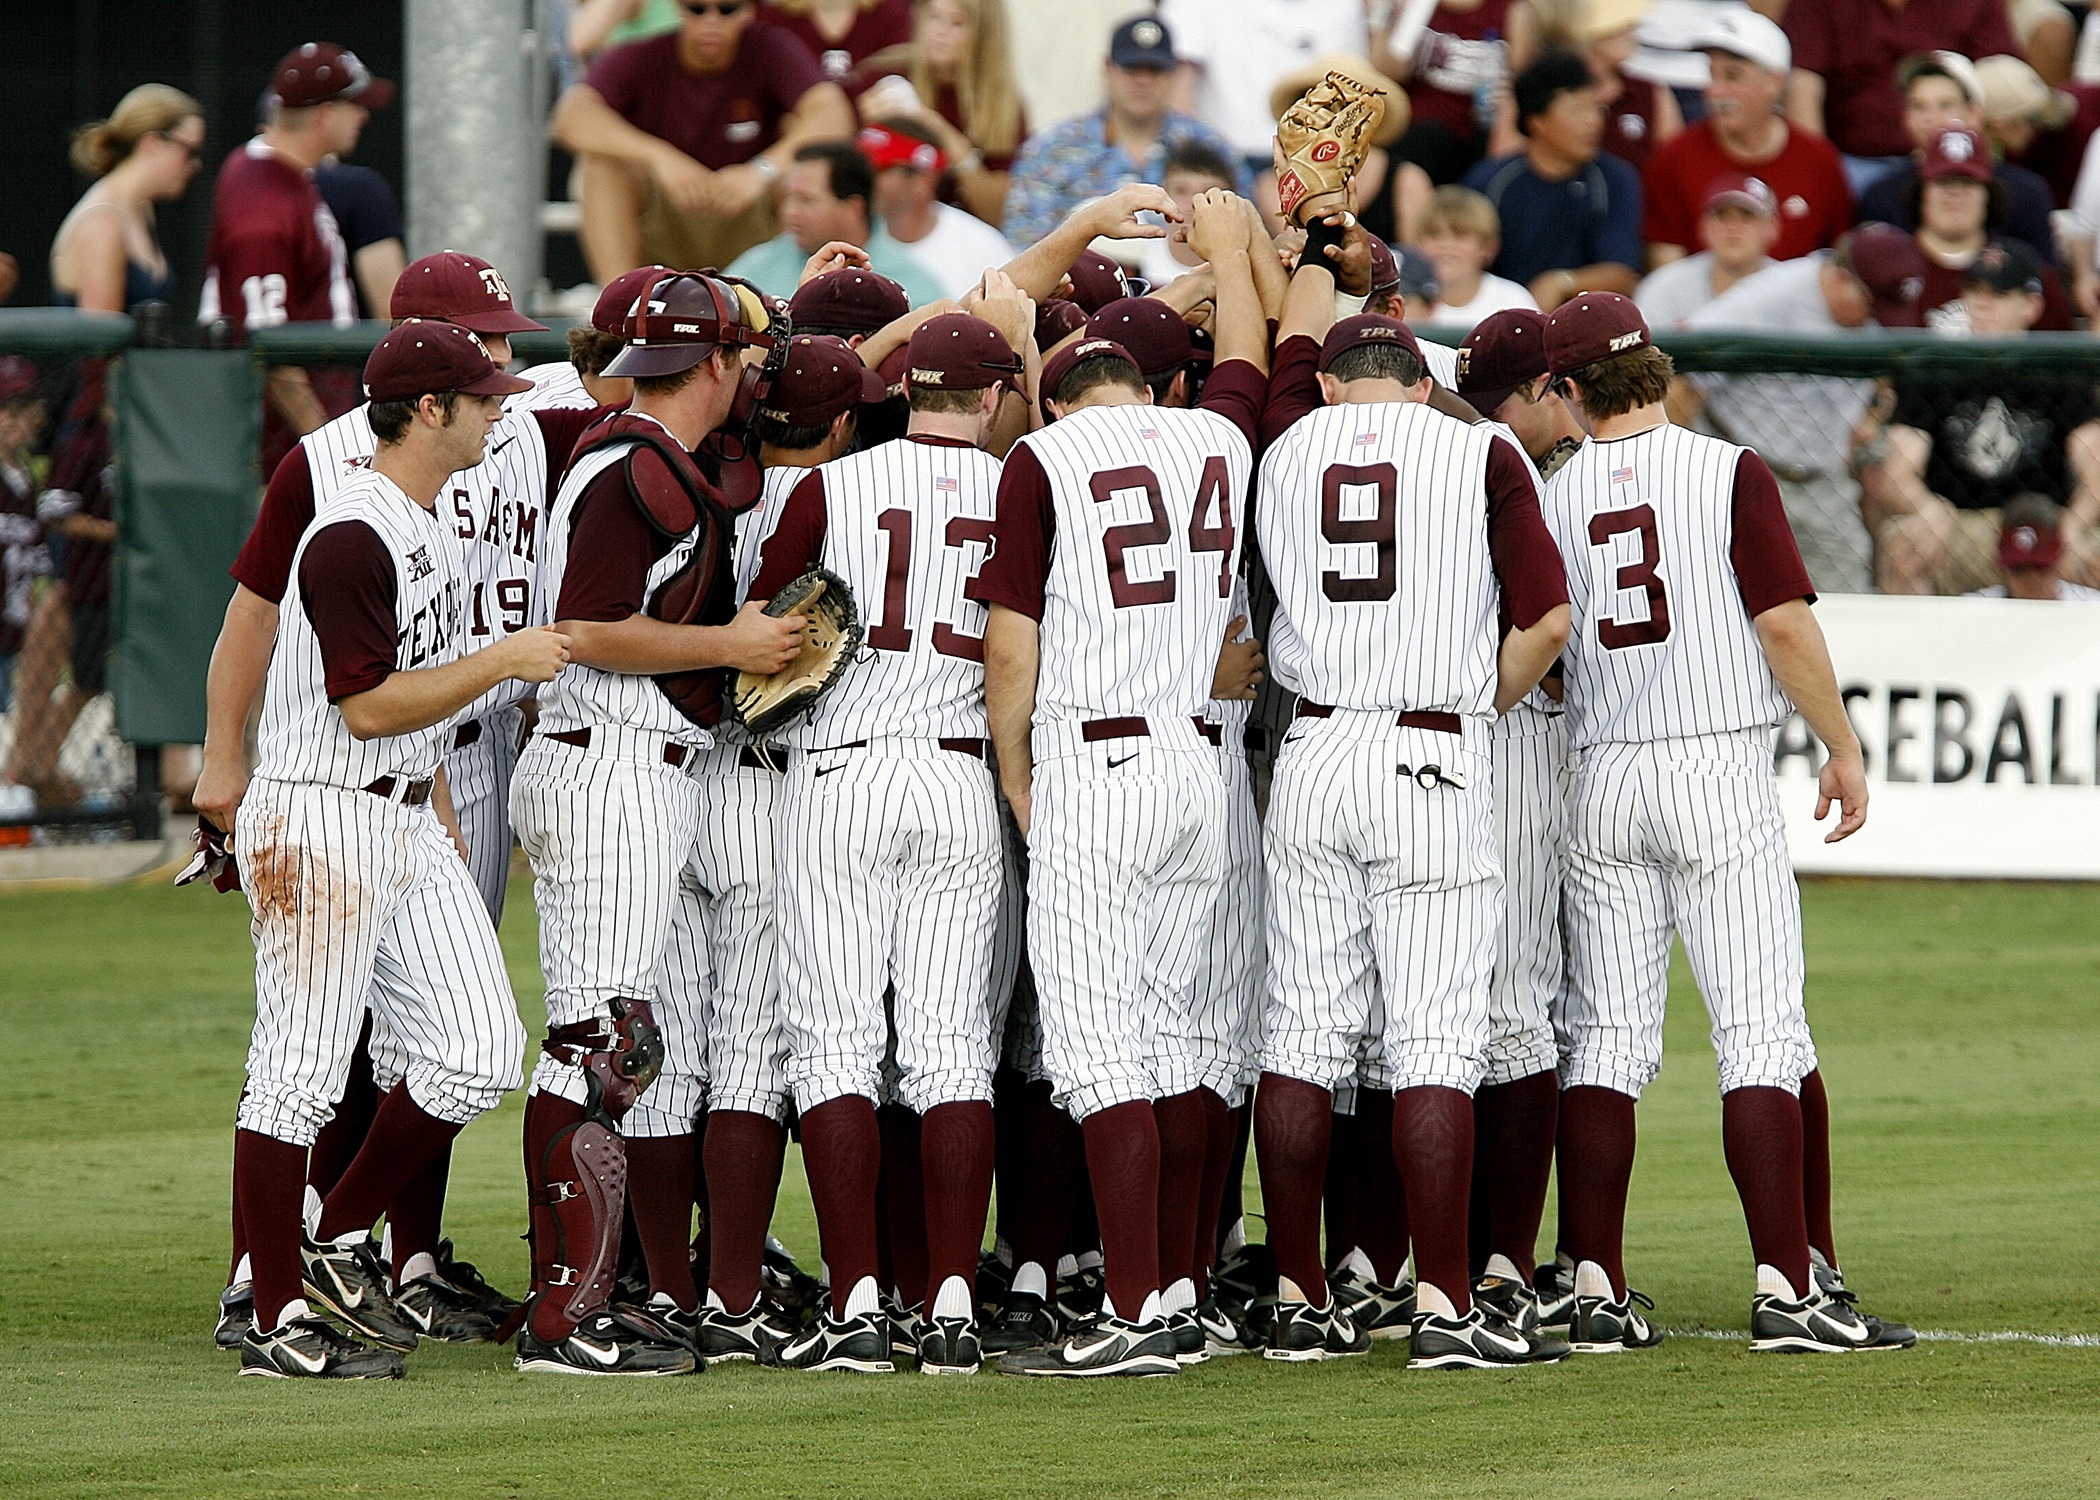
outdoor, baseball, glove, sport, field, game, meeting, soccer, preparation, stadium, player, competition, american, team, american football, sports, uniform, conference, players, texas, athlete, football player, infield, ball game, team sport, huddle, college baseball, competition event, gridiron football